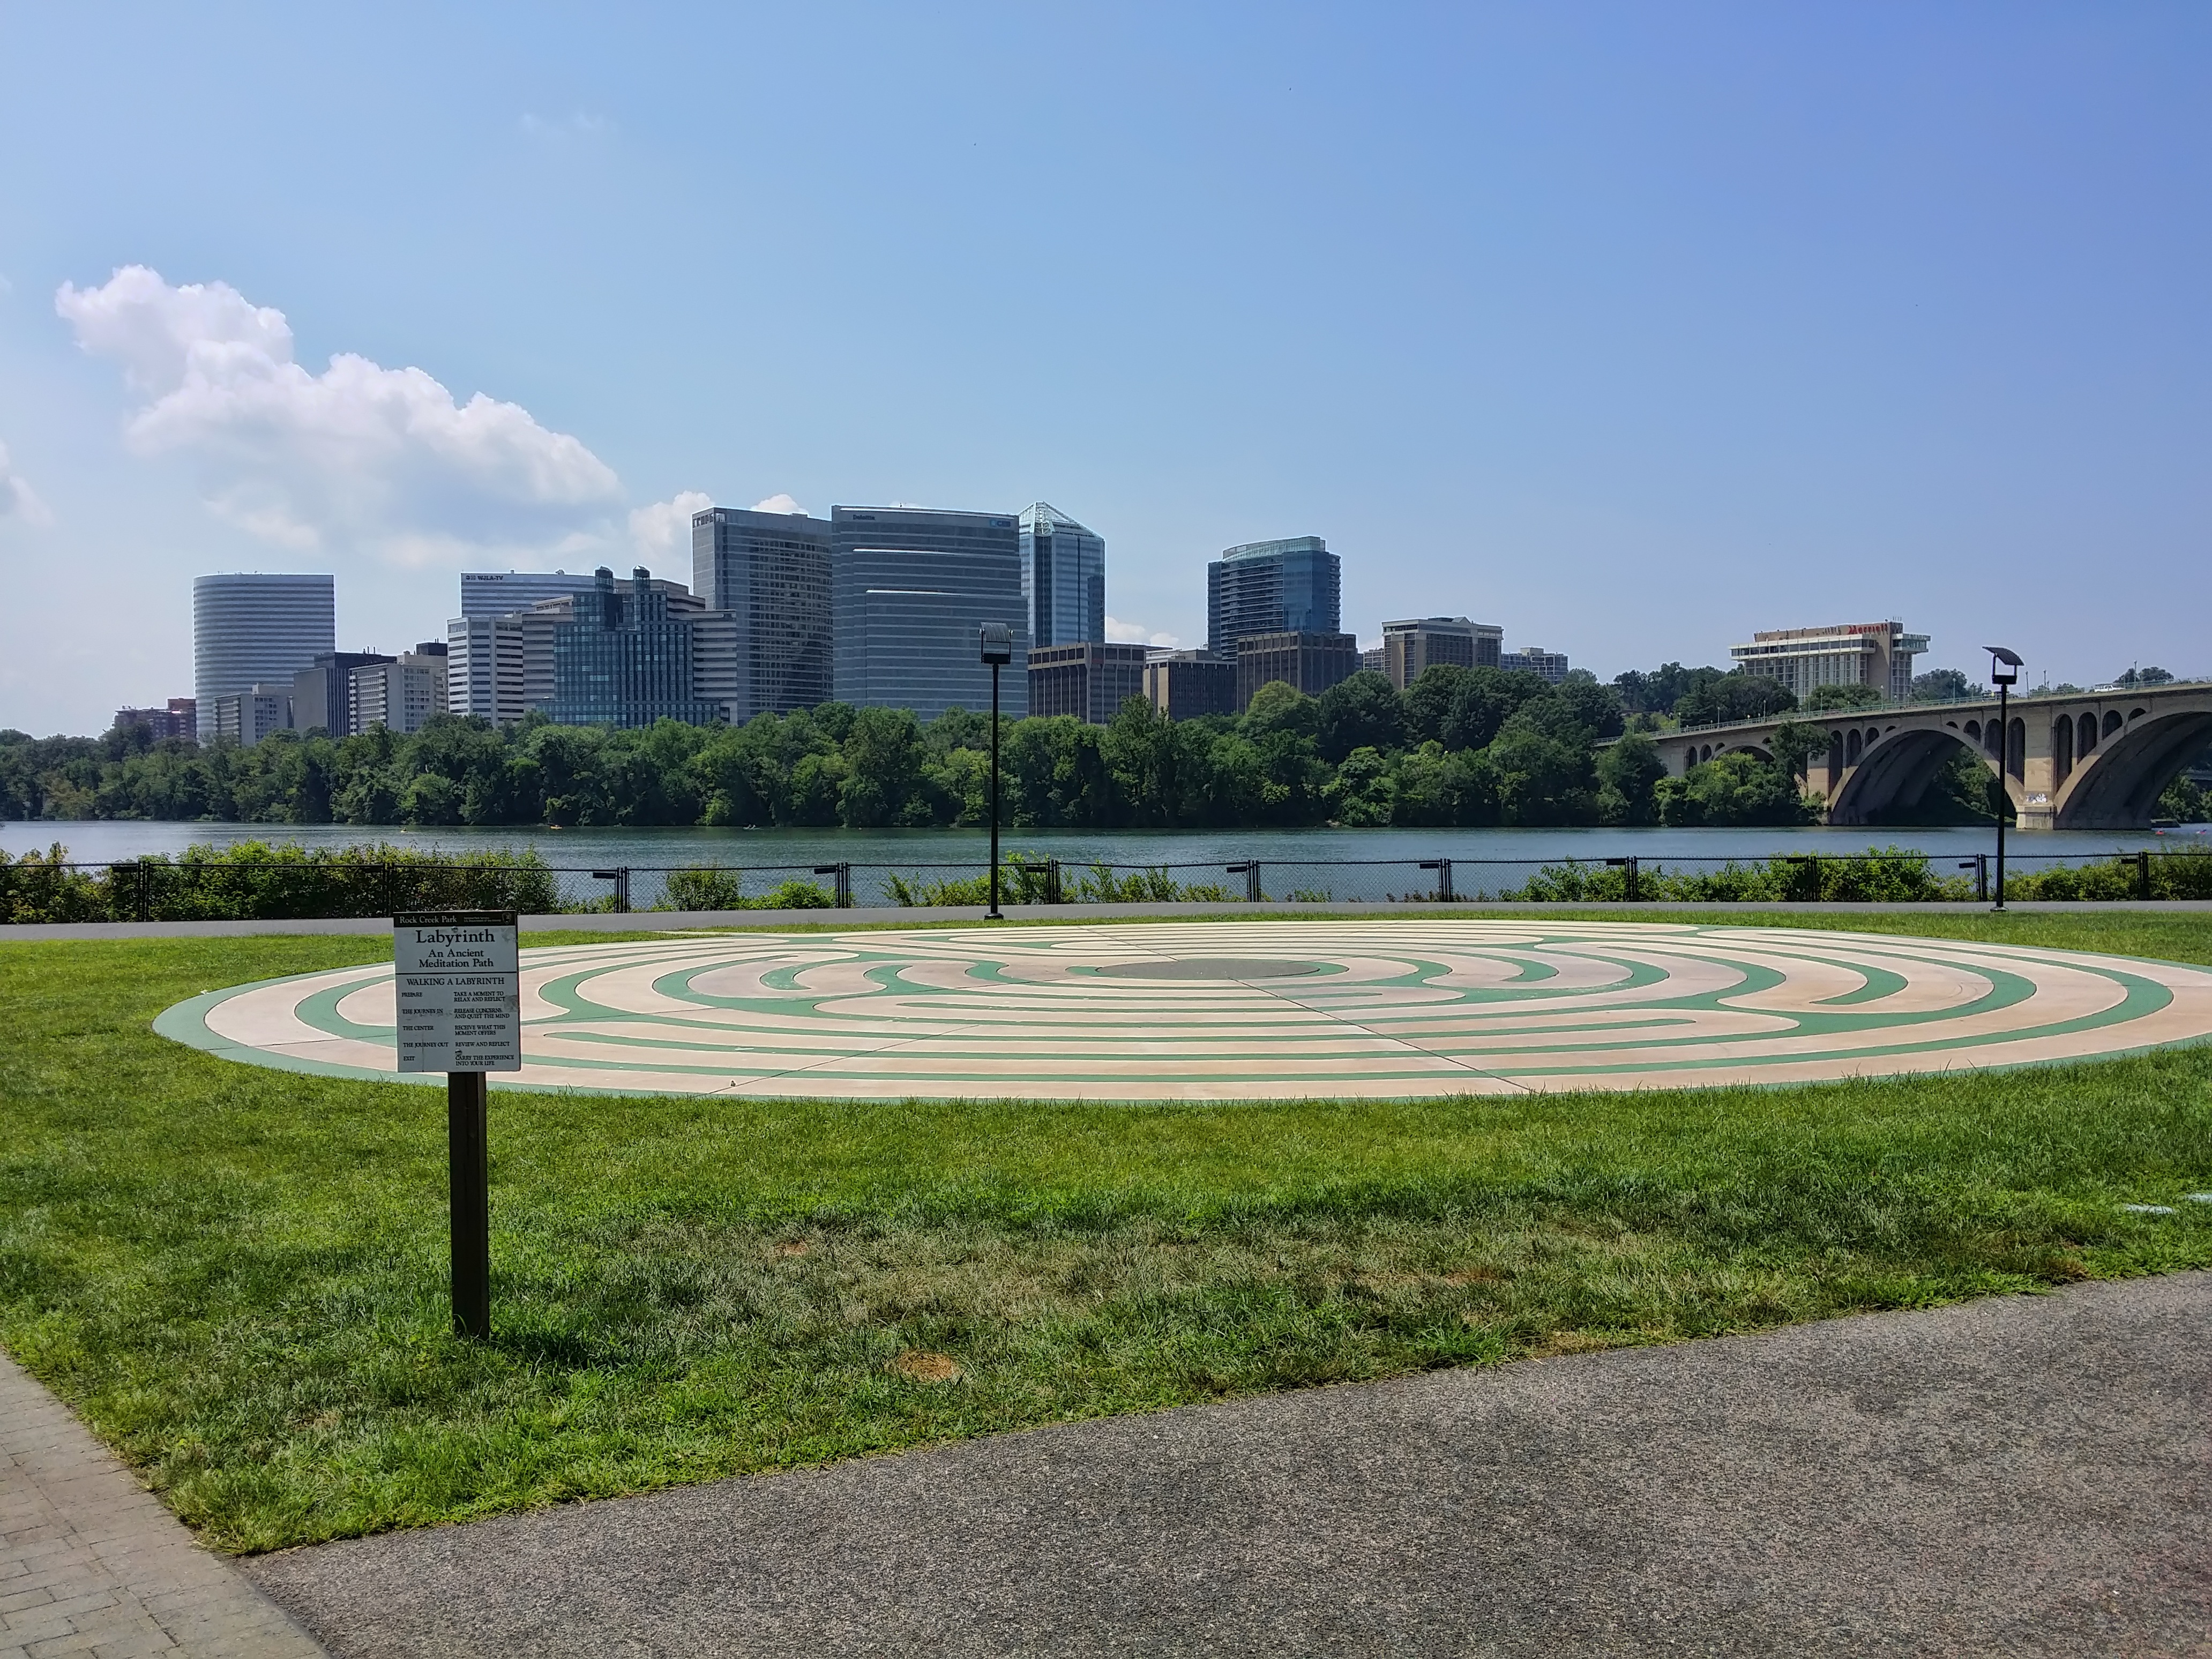
landscape, water, structure, skyline, city, river, travel, park, attraction, stadium, tower block, washington, dc, capital, memorial, arena, town square, race track, virginia, potomac river, residential area, human settlement, sport venue, rossyln